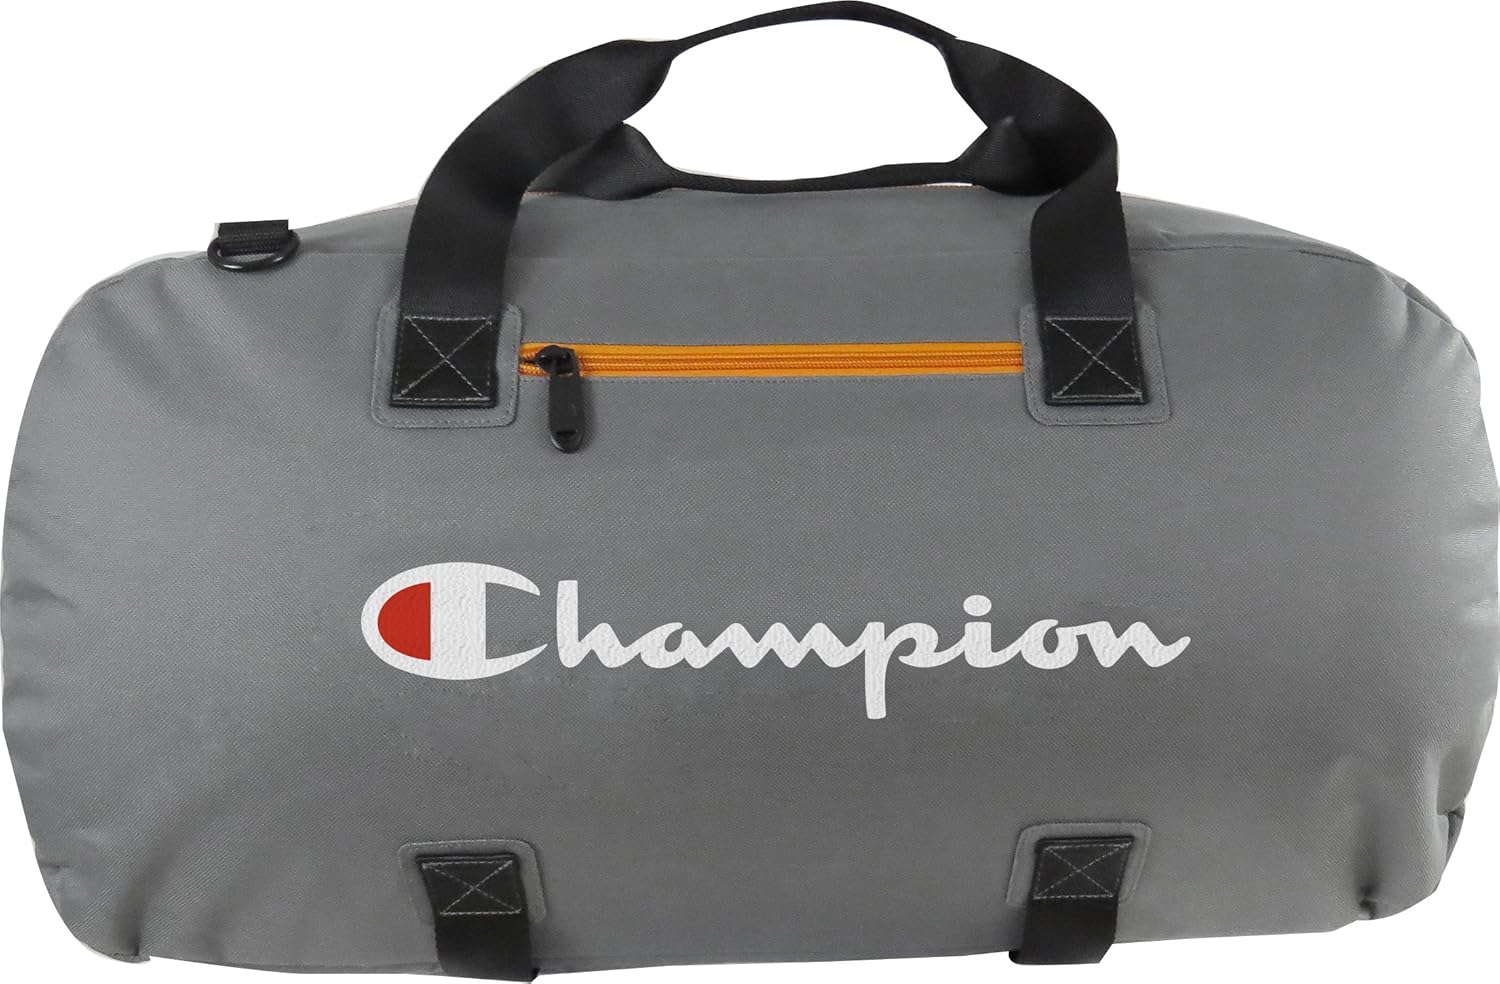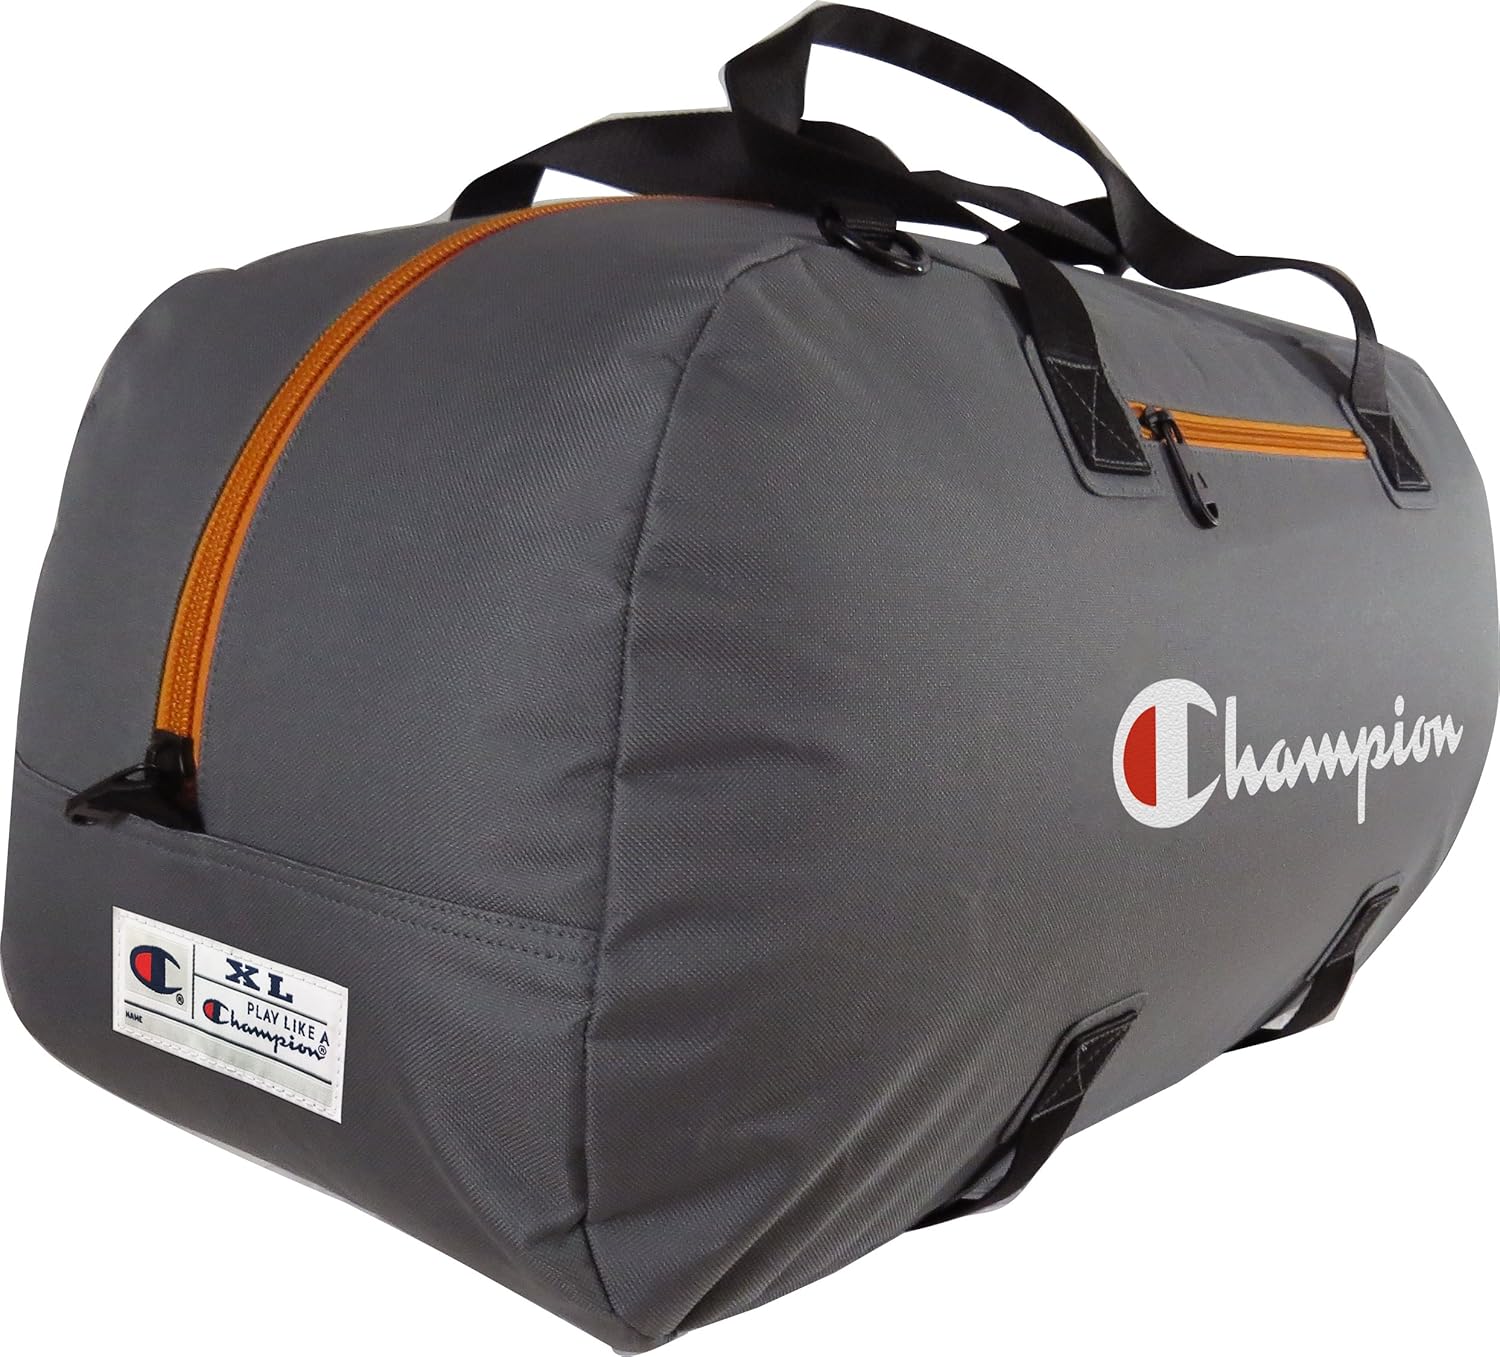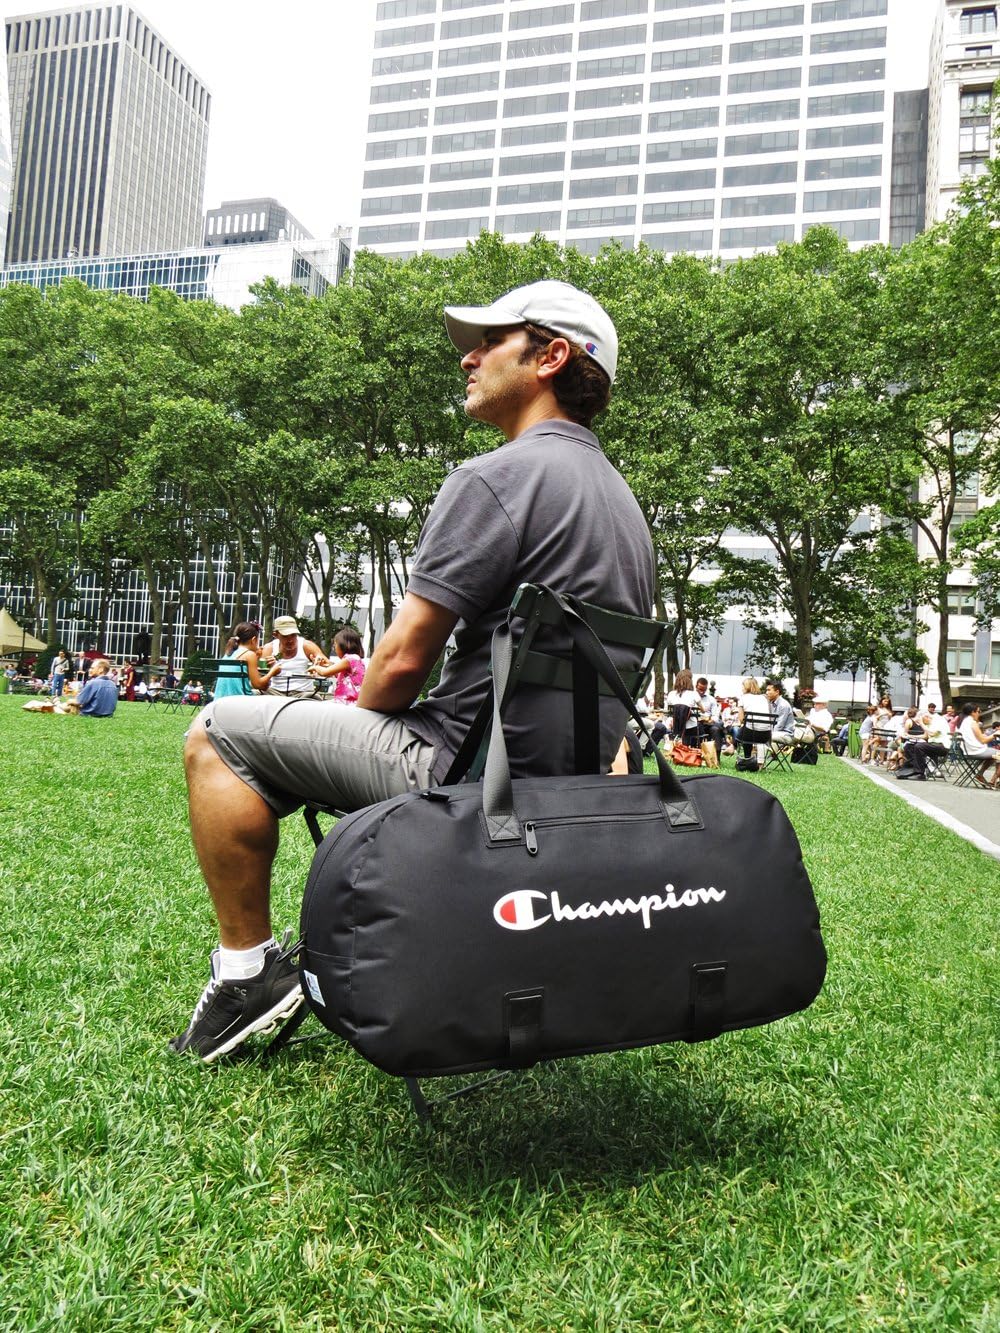
Champion Savy Duffle
Category: Sports & Outdoors
The Champion Savy duffle Bag is perfect to carry all of your essentials to and from the gym or for short travel excursions. This classic design style duffle bag is strong enough to carry everything you need, but it won't bulk up to be uncomfortable to carry. The durable top webbing handles are over the shoulder length with welded attachment points. This functional duffle bag is also equipped with a small interior pocket, a zippered front pocket and a "D" ring to hang your accessories or your keys.
Features: The perfect duffle bag to carry all of your essentials to and from the gym or for short travel excursions | This classic design style duffle bag is strong enough to carry everything you need, but it won't bulk up to be uncomfortable to carry | Durable top webbing handles are over the shoulder length with welded attachment points | Equipped with a small interior pocket, a zippered front pocket and a "D" ring to hang your accessories or your keys